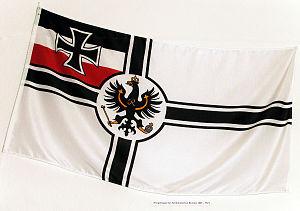
La confédération de l'Allemagne du Nord est une fédération constituée de vingt-deux États allemands situés au nord de la ligne du Main, qui a existé de 1867 à 1871. La confédération fut créée sur initiative du ministre-président de Prusse Otto von Bismarck à la suite de la victoire prussienne de 1866 face à l'Autriche et de la dissolution de la Confédération germanique.